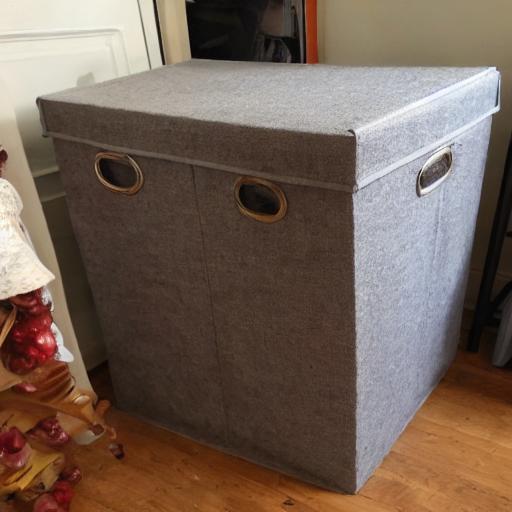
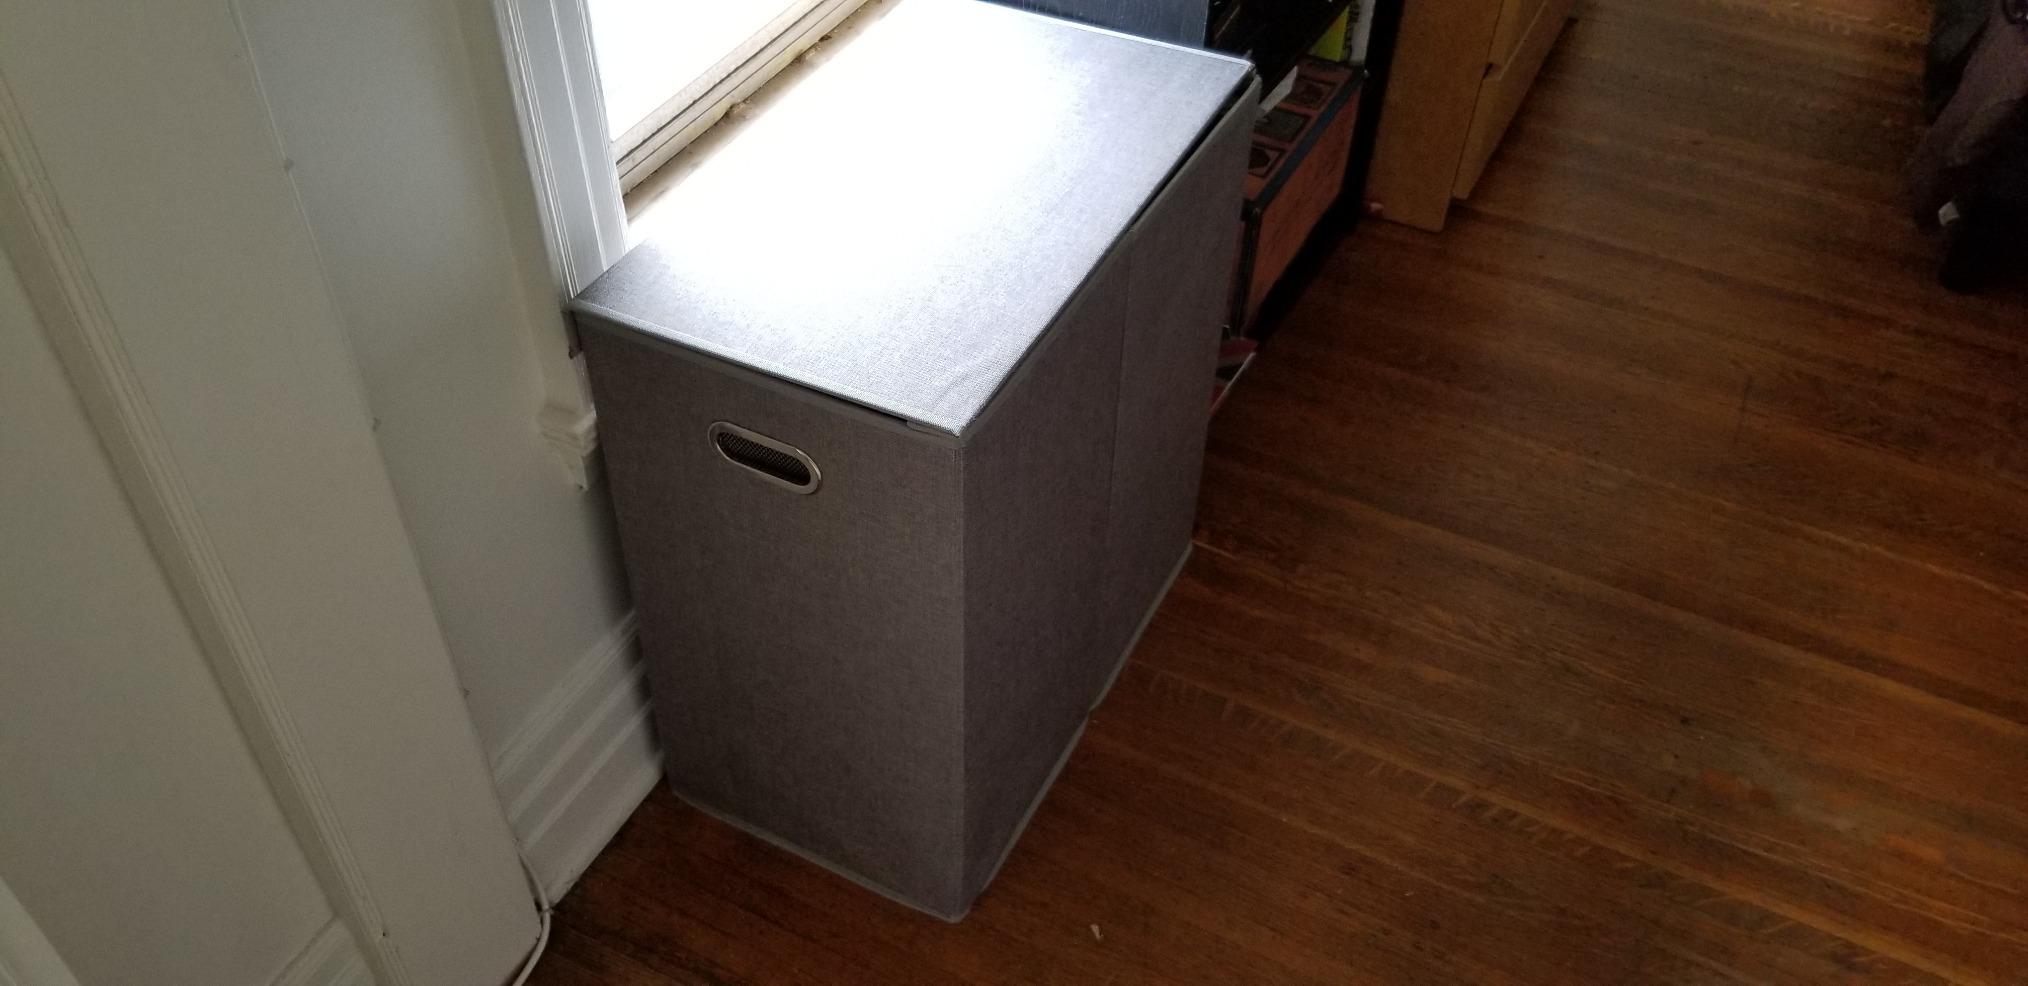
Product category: items_hamper
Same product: no